Albania–Israel relations

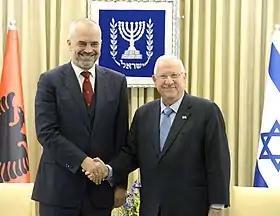
Albanian Prime Minister Edi Rama and Israeli President Reuven Rivlin

Albania has recognized Israel as a state since April 19, 1949. During the Cold War (1947–1991), Albanian communist dictator Enver Hoxha had strained ties with Israel, due to his relationships with Arab states and his banning of all religions. On August 19, 1991, diplomatic relations between the two countries were established. Albania has an embassy in Tel Aviv, Israel, and Israel has an embassy in Tirana, Albania.